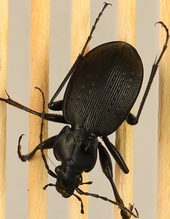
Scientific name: Carabus goryi
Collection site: Mountain Lake Biological Station NEON (MLBS), plot MLBS_008